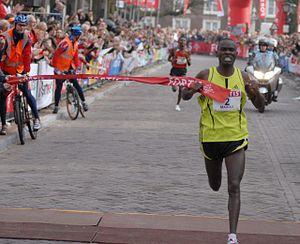
Le Marathon de Berlin de 2010 est la 37ᵉ édition du Marathon de Berlin, en Allemagne, qui a eu lieu le dimanche 26 septembre 2010. C'est le troisième des World Marathon Majors à avoir lieu en 2010 après le Marathon de Boston et le Marathon de Londres. Le Kényan Patrick Makau remporte la course masculine avec un temps de 2 h 5 min 8 s. L'Éthiopienne Aberu Kebede s'impose chez les femmes en 2 h 23 min 58 s.